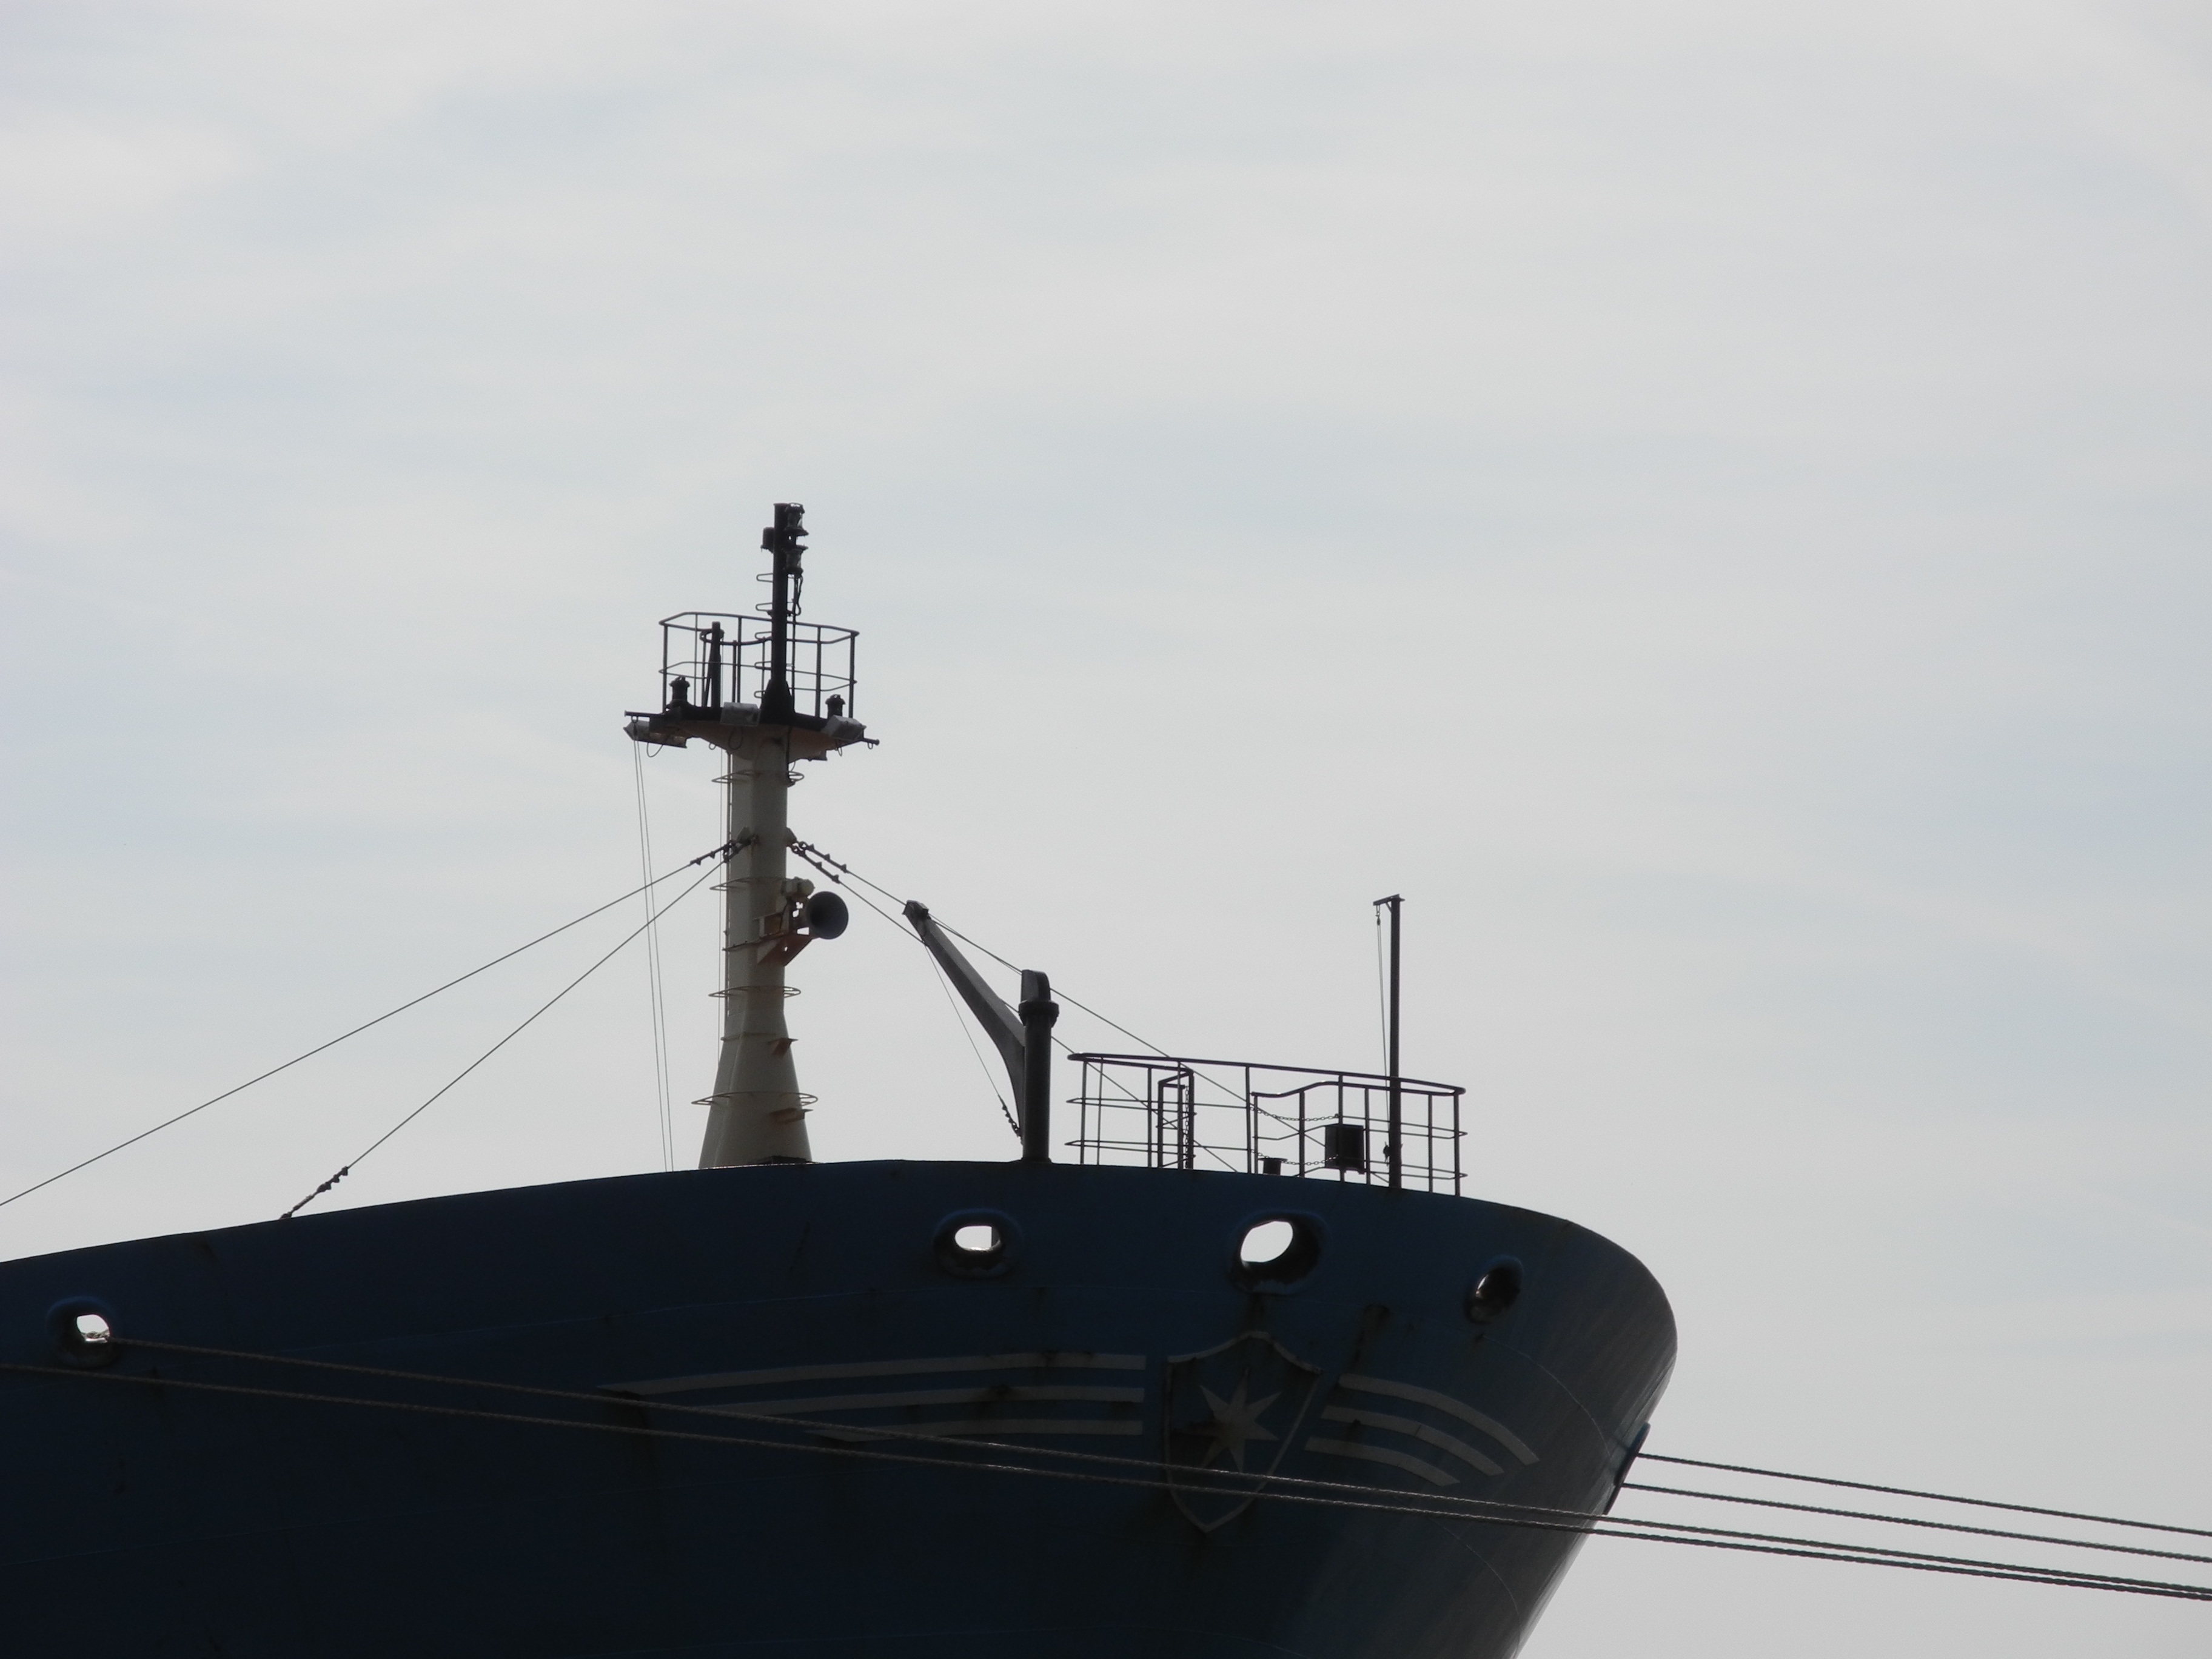
sea, boat, old, ship, vehicle, mast, bug, port, black white, watercraft, hamburg, atmosphere of earth